Oscar Nelson

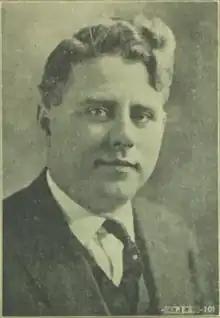

Oscar Nelson (April 22, 1874 – April 2, 1951) was a politician and union leader who served as Illinois treasurer Illinois auditor of public accounts. He also served as the interim president of the Building Service Employees International Union, the precursor of the Service Employees International Union, in 1927.